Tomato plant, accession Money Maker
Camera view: tilt-top (135 deg); turntable rotation: 120 degrees
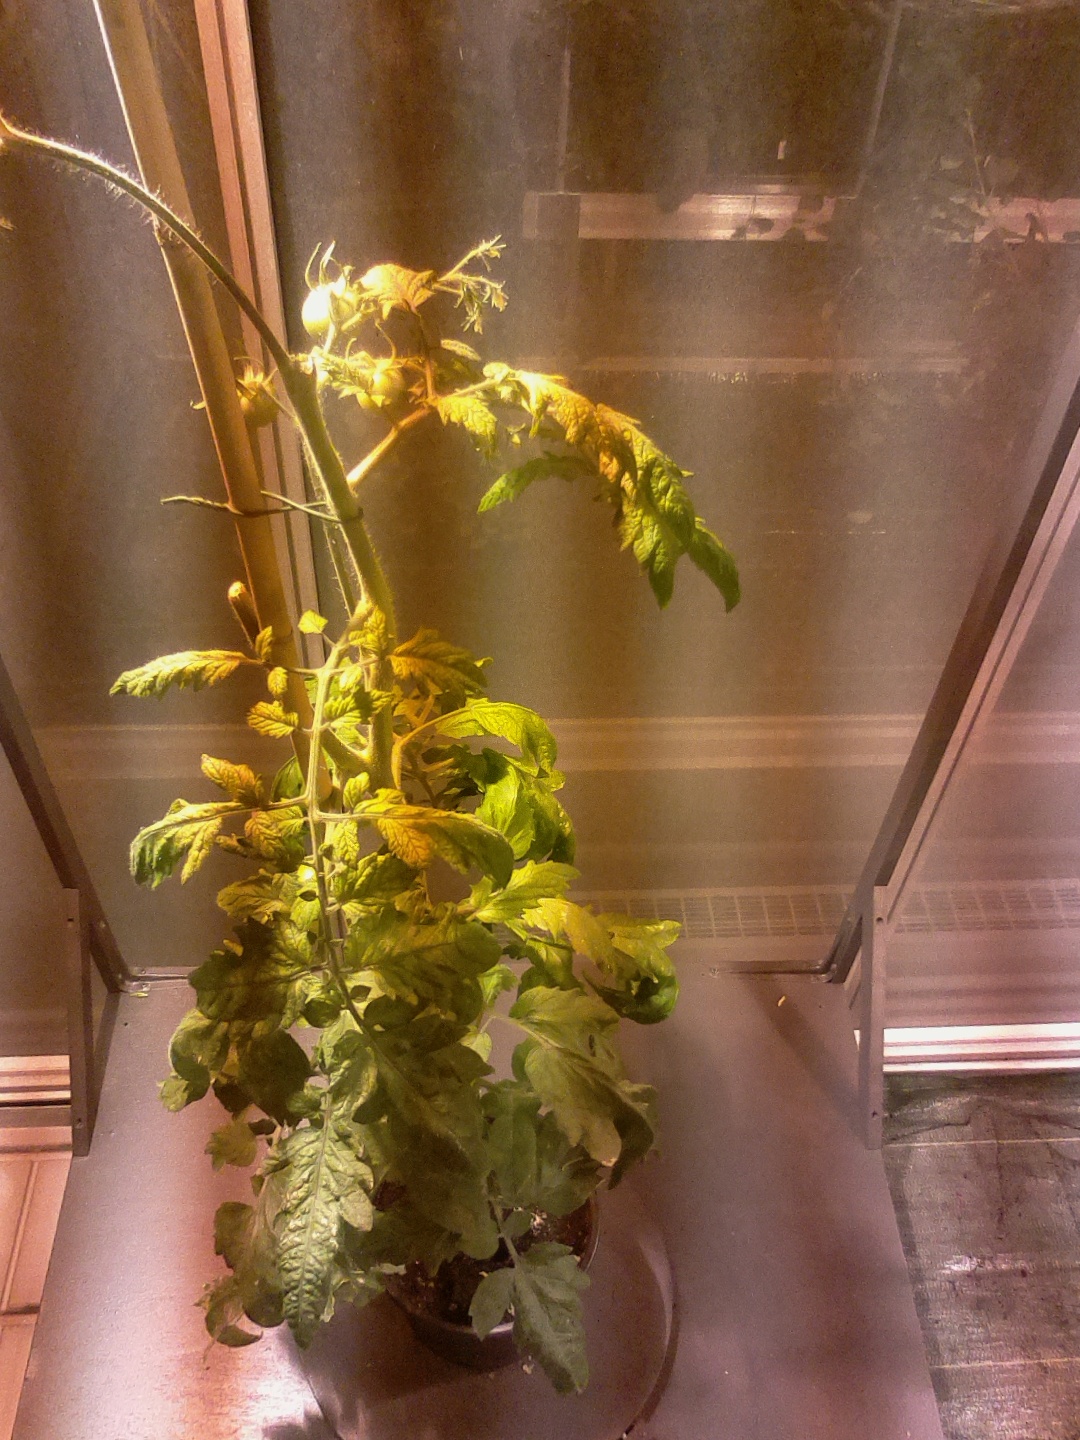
BBCH growth stage 76: 60%-70% of final fruit size